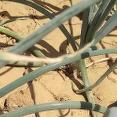
Crop: Onion
Condition: fusarium-d